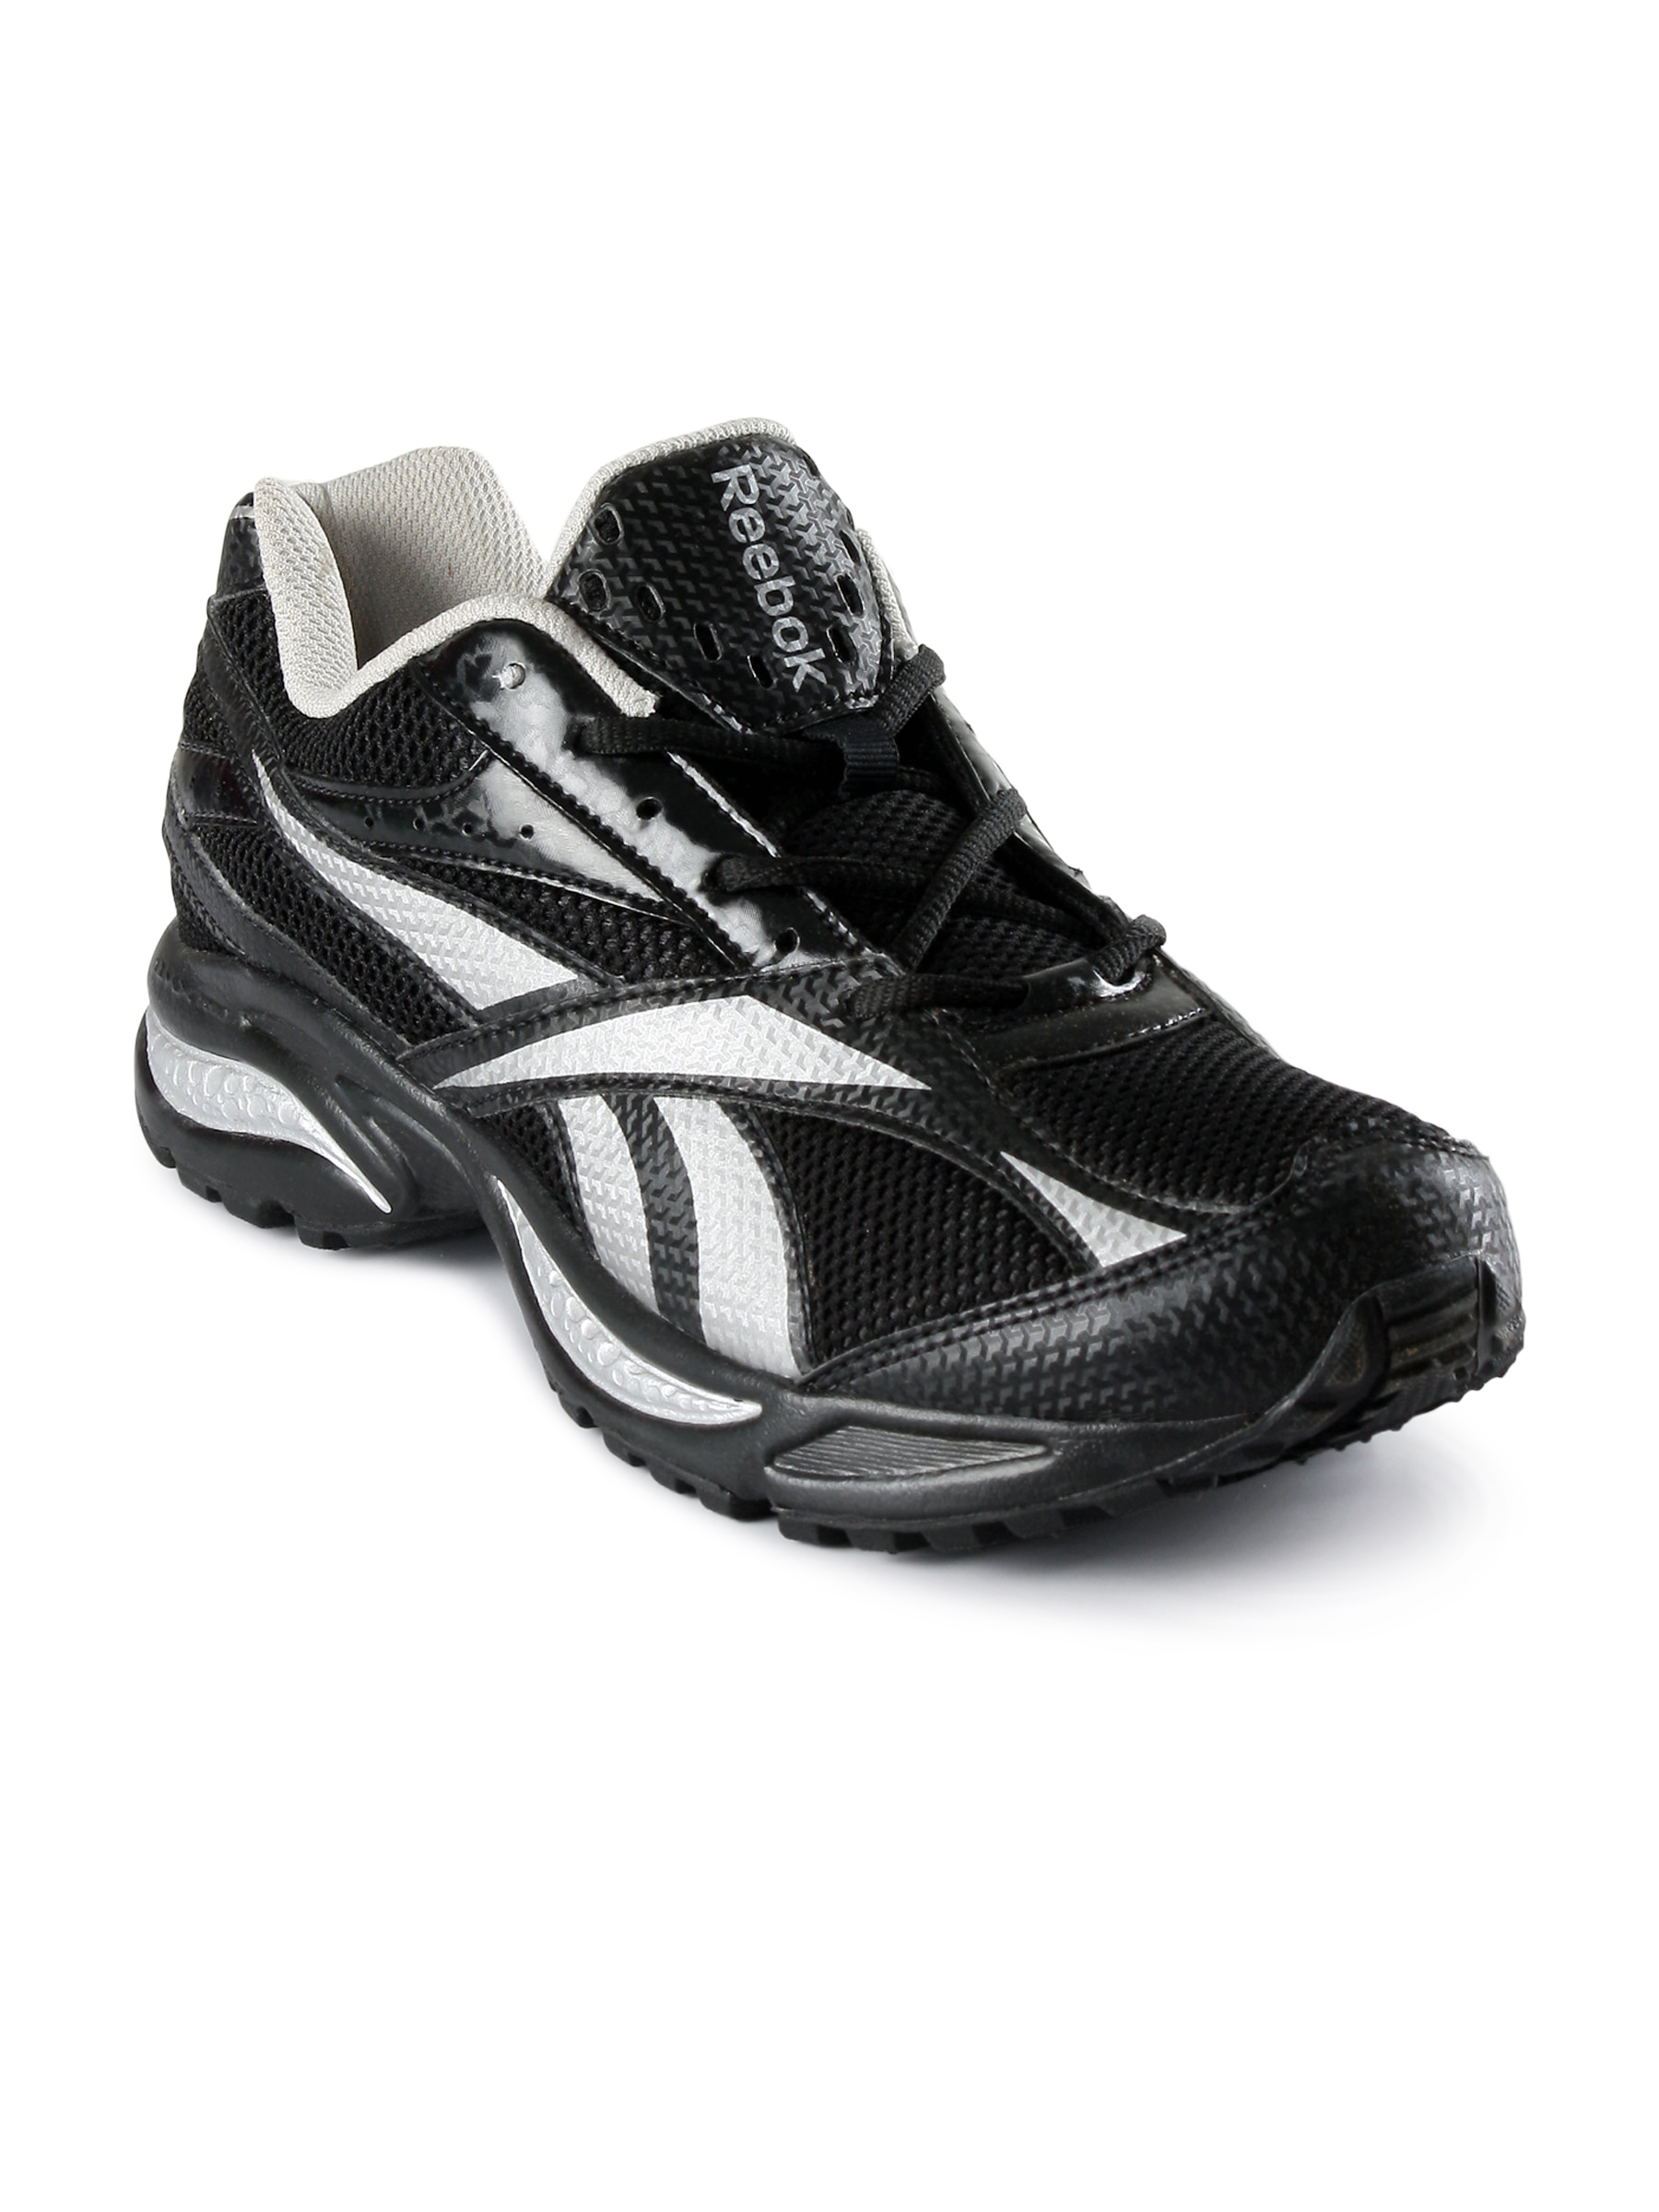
Reebok Men Speed mode Running Black Shoes
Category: Footwear / Shoes / Sports Shoes
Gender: Men
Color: Black
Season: Fall 2011
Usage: Sports